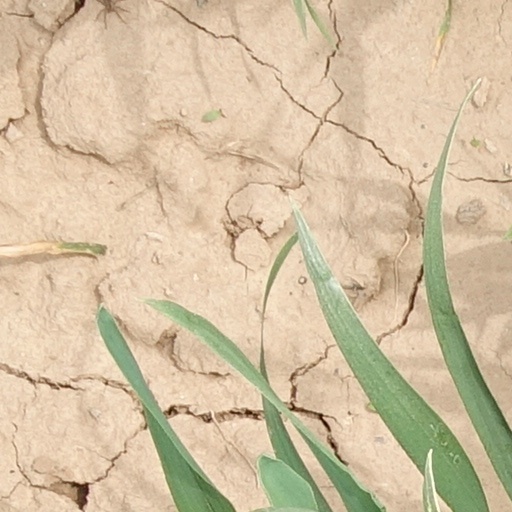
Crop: wheat